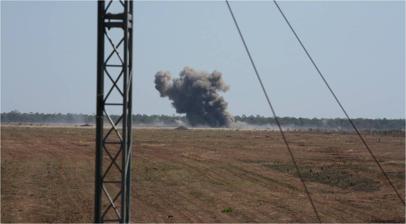
Building: Delamere Air Weapons Range
Country: Australia
Year built: 1988
Bombing range in the Northern Territory, Australia For other uses, see Delamere . Delamere Air Weapons Range Near Katherine, Northern Territory in Australia A bomb dropped by U.S. Marine squadron VMFA-232 explodes at Delamere Air Weapons Range during Exercise Southern Frontier 2012 Delamere Air Weapons Range Location of Delamere AWR in the Northern Territory Coordinates 15°37′S 131°52′E / 15.617°S 131.867°E / -15.617; 131.867 Type Bombing range Area 2,110 square kilometres (810 sq mi) Site information Owner Department of Defence Operator Royal Australian Air Force Controlled by No. 322 Expeditionary Combat Support Squadron RAAF Site history Built 1988 ( 1988 ) Delamere Air Weapons Range is a bombing range operated by the Royal Australian Air Force (RAAF), located in the Northern Territory of Australia . The facility is located about 120 kilometres (75 mi) south of the town of Katherine and RAAF Base Tindal , Australia's largest airbase. The Delamere facility is managed round-the-clock by a detachment of eight members of the No. 322 Expeditionary Combat Support Squadron RAAF . Its large area—2,110 square kilometres (810 sq mi) —and 60,000 feet (18,000 m) of vertical airspace clearance allow virtually unrestricted freedom of tactical testing and training using any conventional weapons . In addition to its large mass inert weapon range, Delamere also has two practice ranges for smaller weapons testing, a simulated airfield complex, and a simulated township constructed from shipping containers named "Tac Town". Delamere is 100 kilometres (62 mi) east of the larger Bradshaw Field Training Area which has an area of 8,700 square kilometres (3,400 sq mi), and the Department of Defence has considered acquiring land between the two facilities to merge them. Both areas are used for joint military exercises such as the Australia–United States Exercise Talisman Saber . Delamere is electronically linked with Bradshaw Field and Mount Bundey Training Area to form the North Australian Range Complex. The range is served by its own airfield, Delamere Range Facility Airport ( ICAO : YDWF ). See also Aviation portal Royal Australian Air Force portal List of Royal Australian Air Force installations List of airports in the Northern Territory References